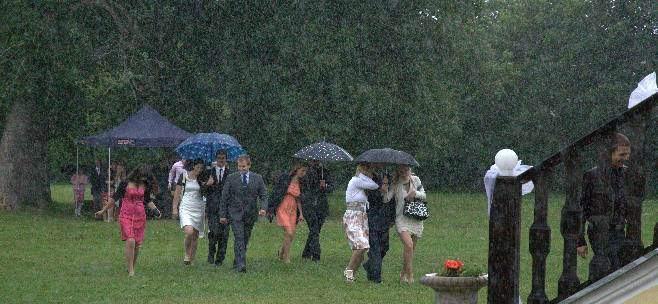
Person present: Yes